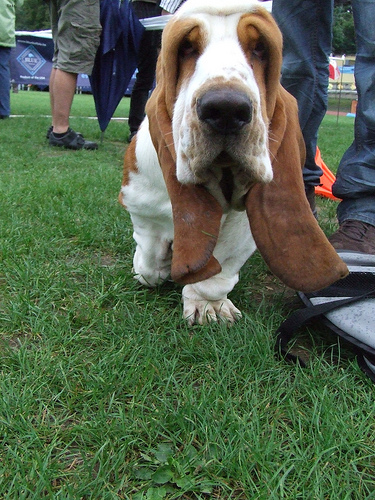
Animal: dog
Breed: basset_hound